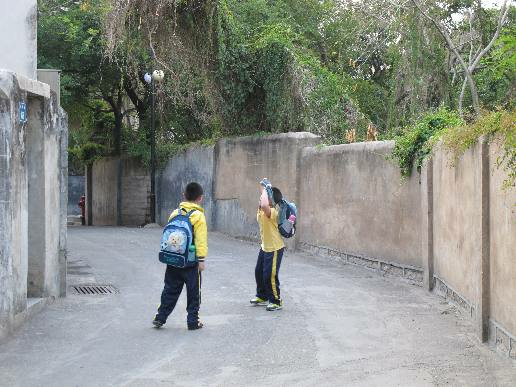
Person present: Yes